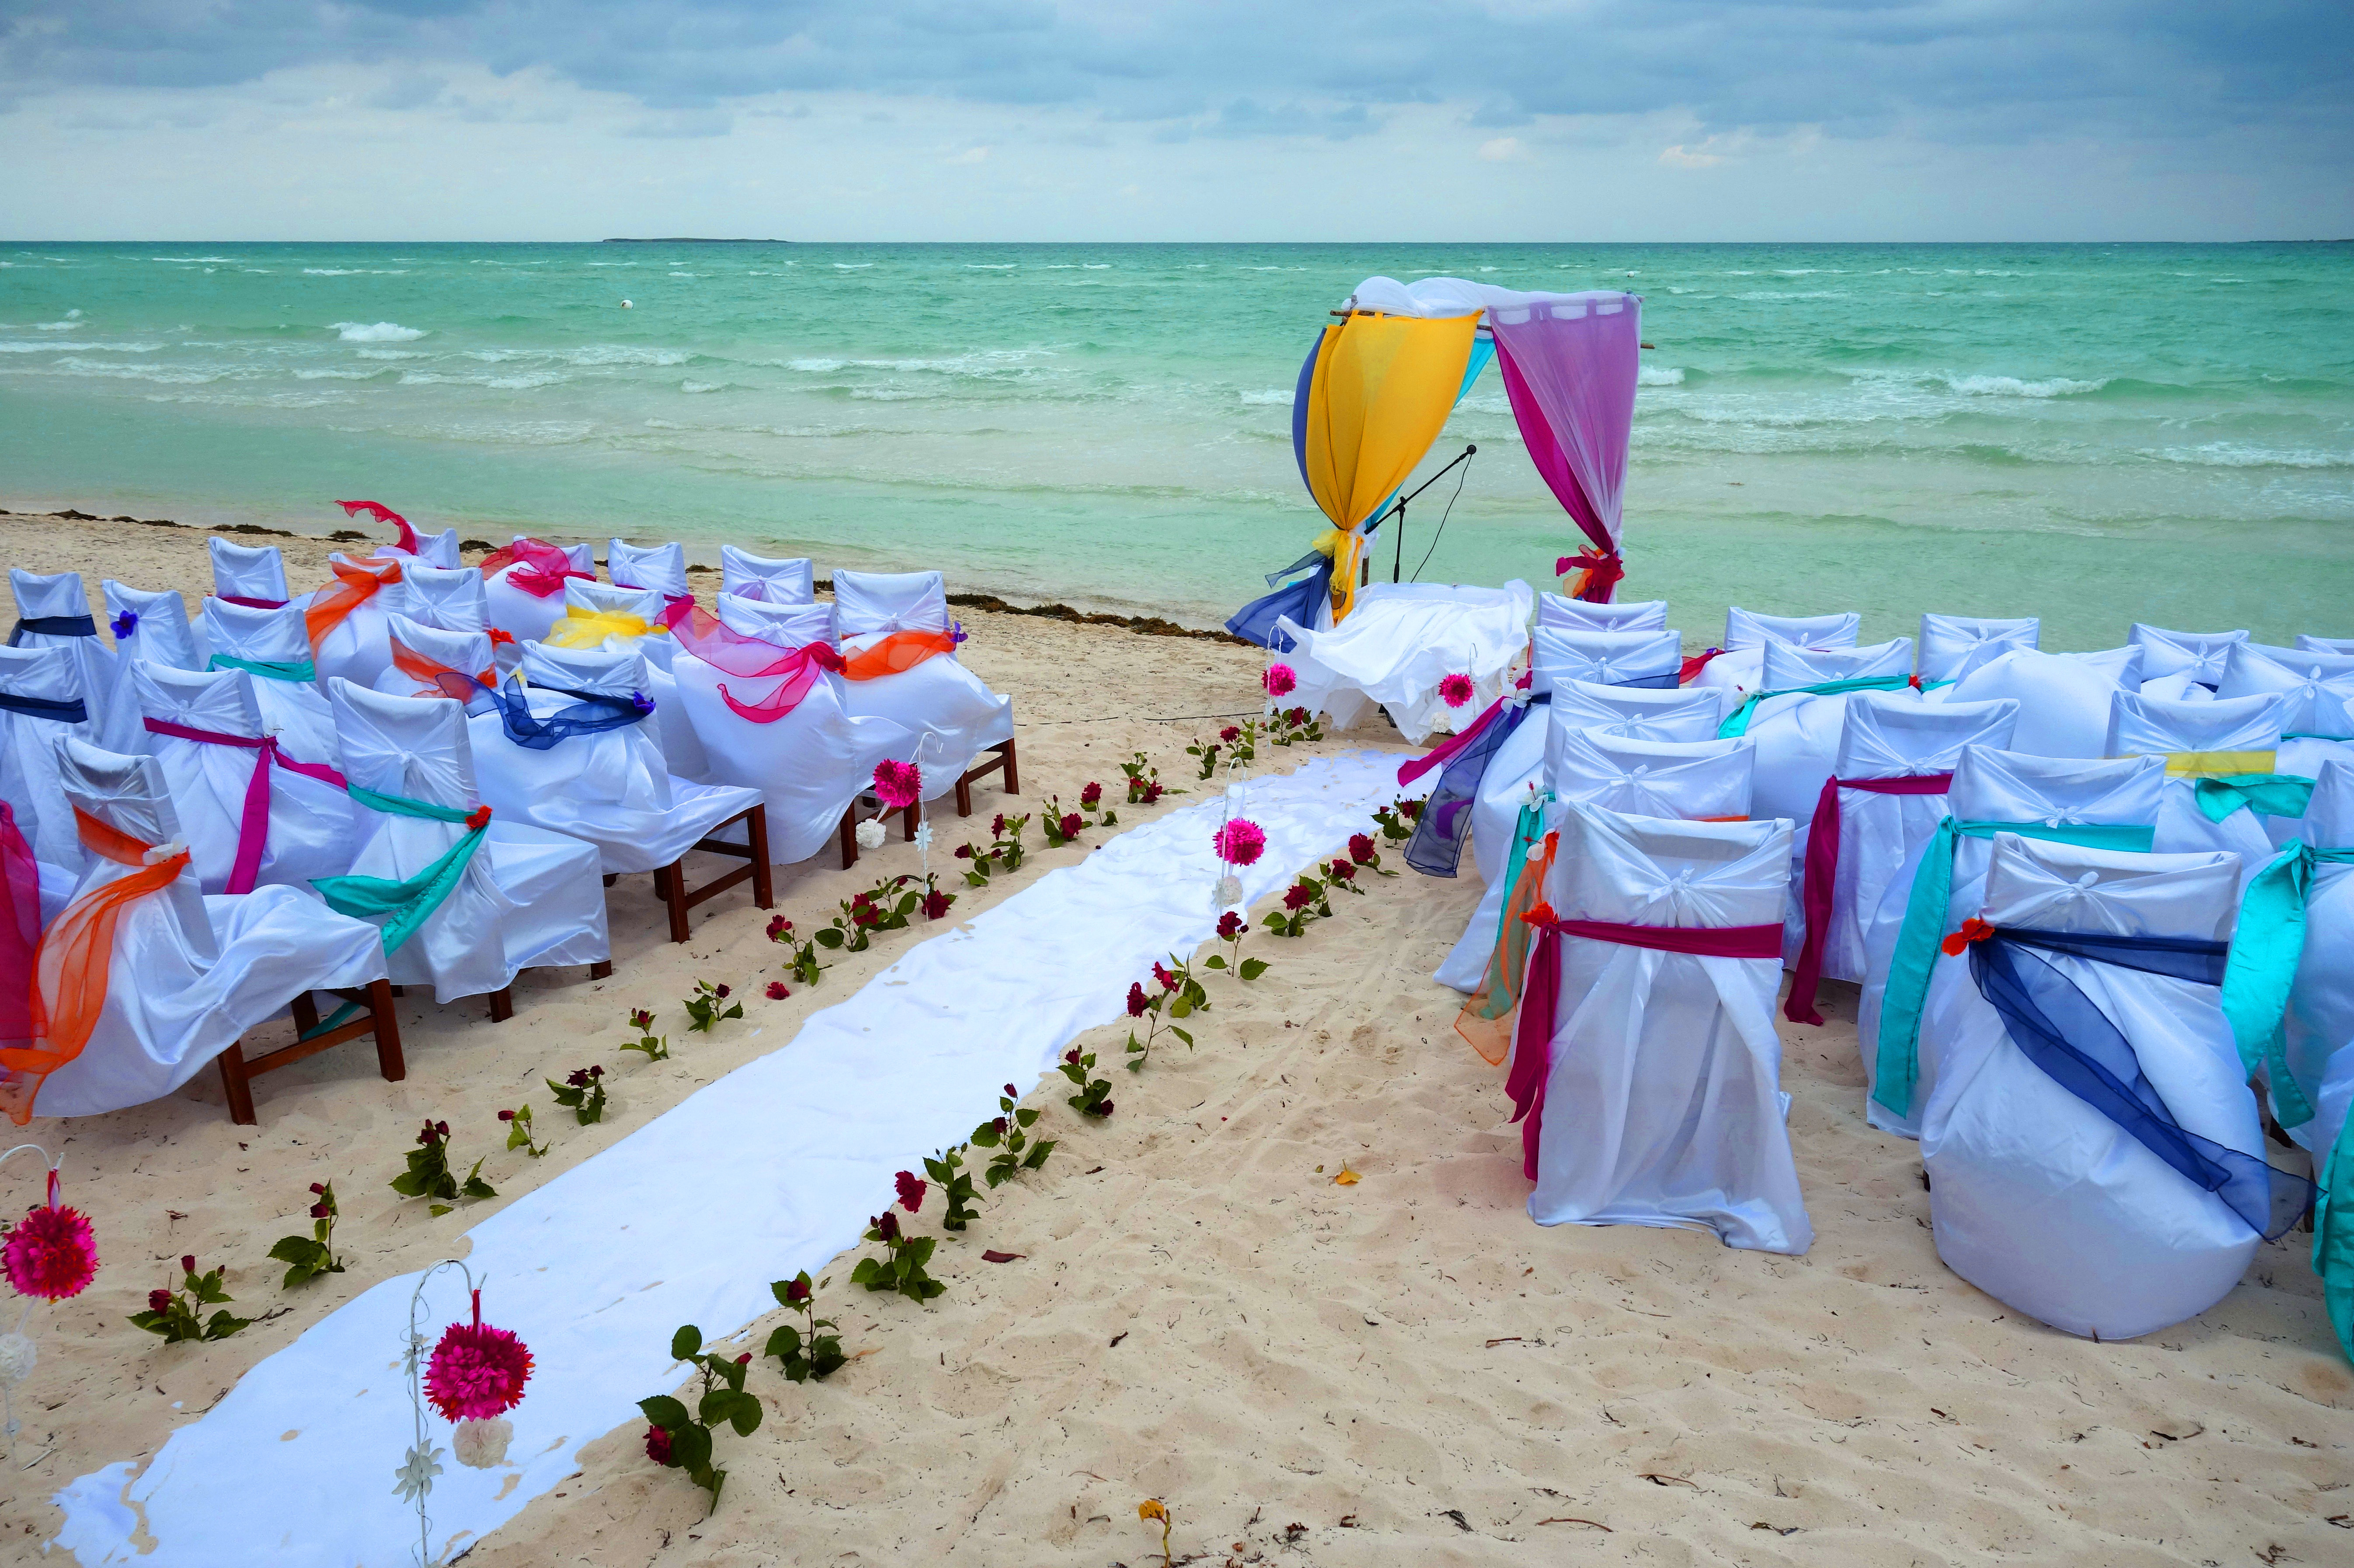
wedding, beach wedding, marriage, beach, sea, ocean, storm, waves, wind, clouds, sand, chairs, festival, party, beach club, ceremony, mass, holy mass, service, weddingfeast, wedding party, celebration, curtain, flowers, love, relationship, honeymoon, caribbean, tropics, island, paradise, partnership, partner, dream, romance, romantic, lovestory, vacation, holidays, travel, couple, happiness, joy, emotion, heart, coastal and oceanic landforms, textile, summer, aqua, shore, azure, turquoise, linens, tablecloth, People on beach, coast, wave, wind wave